Jalan Wang Kelian

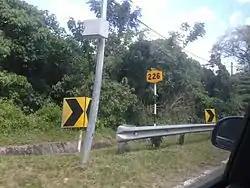
Federal Route 226 Sign

At most sections, the Federal Route 226 was built under the JKR R5 road standard, allowing maximum speed limit of up to 90 km/h.